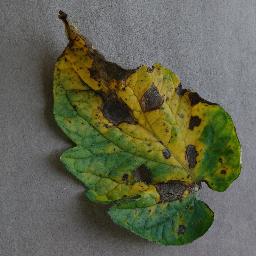
Label: Tomato___Early_blight